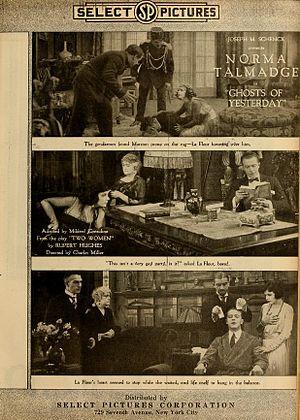
Norma Talmadge, née à Jersey City le 2 mai 1894 et morte à Las Vegas le 24 décembre 1957, est une actrice américaine du cinéma muet.